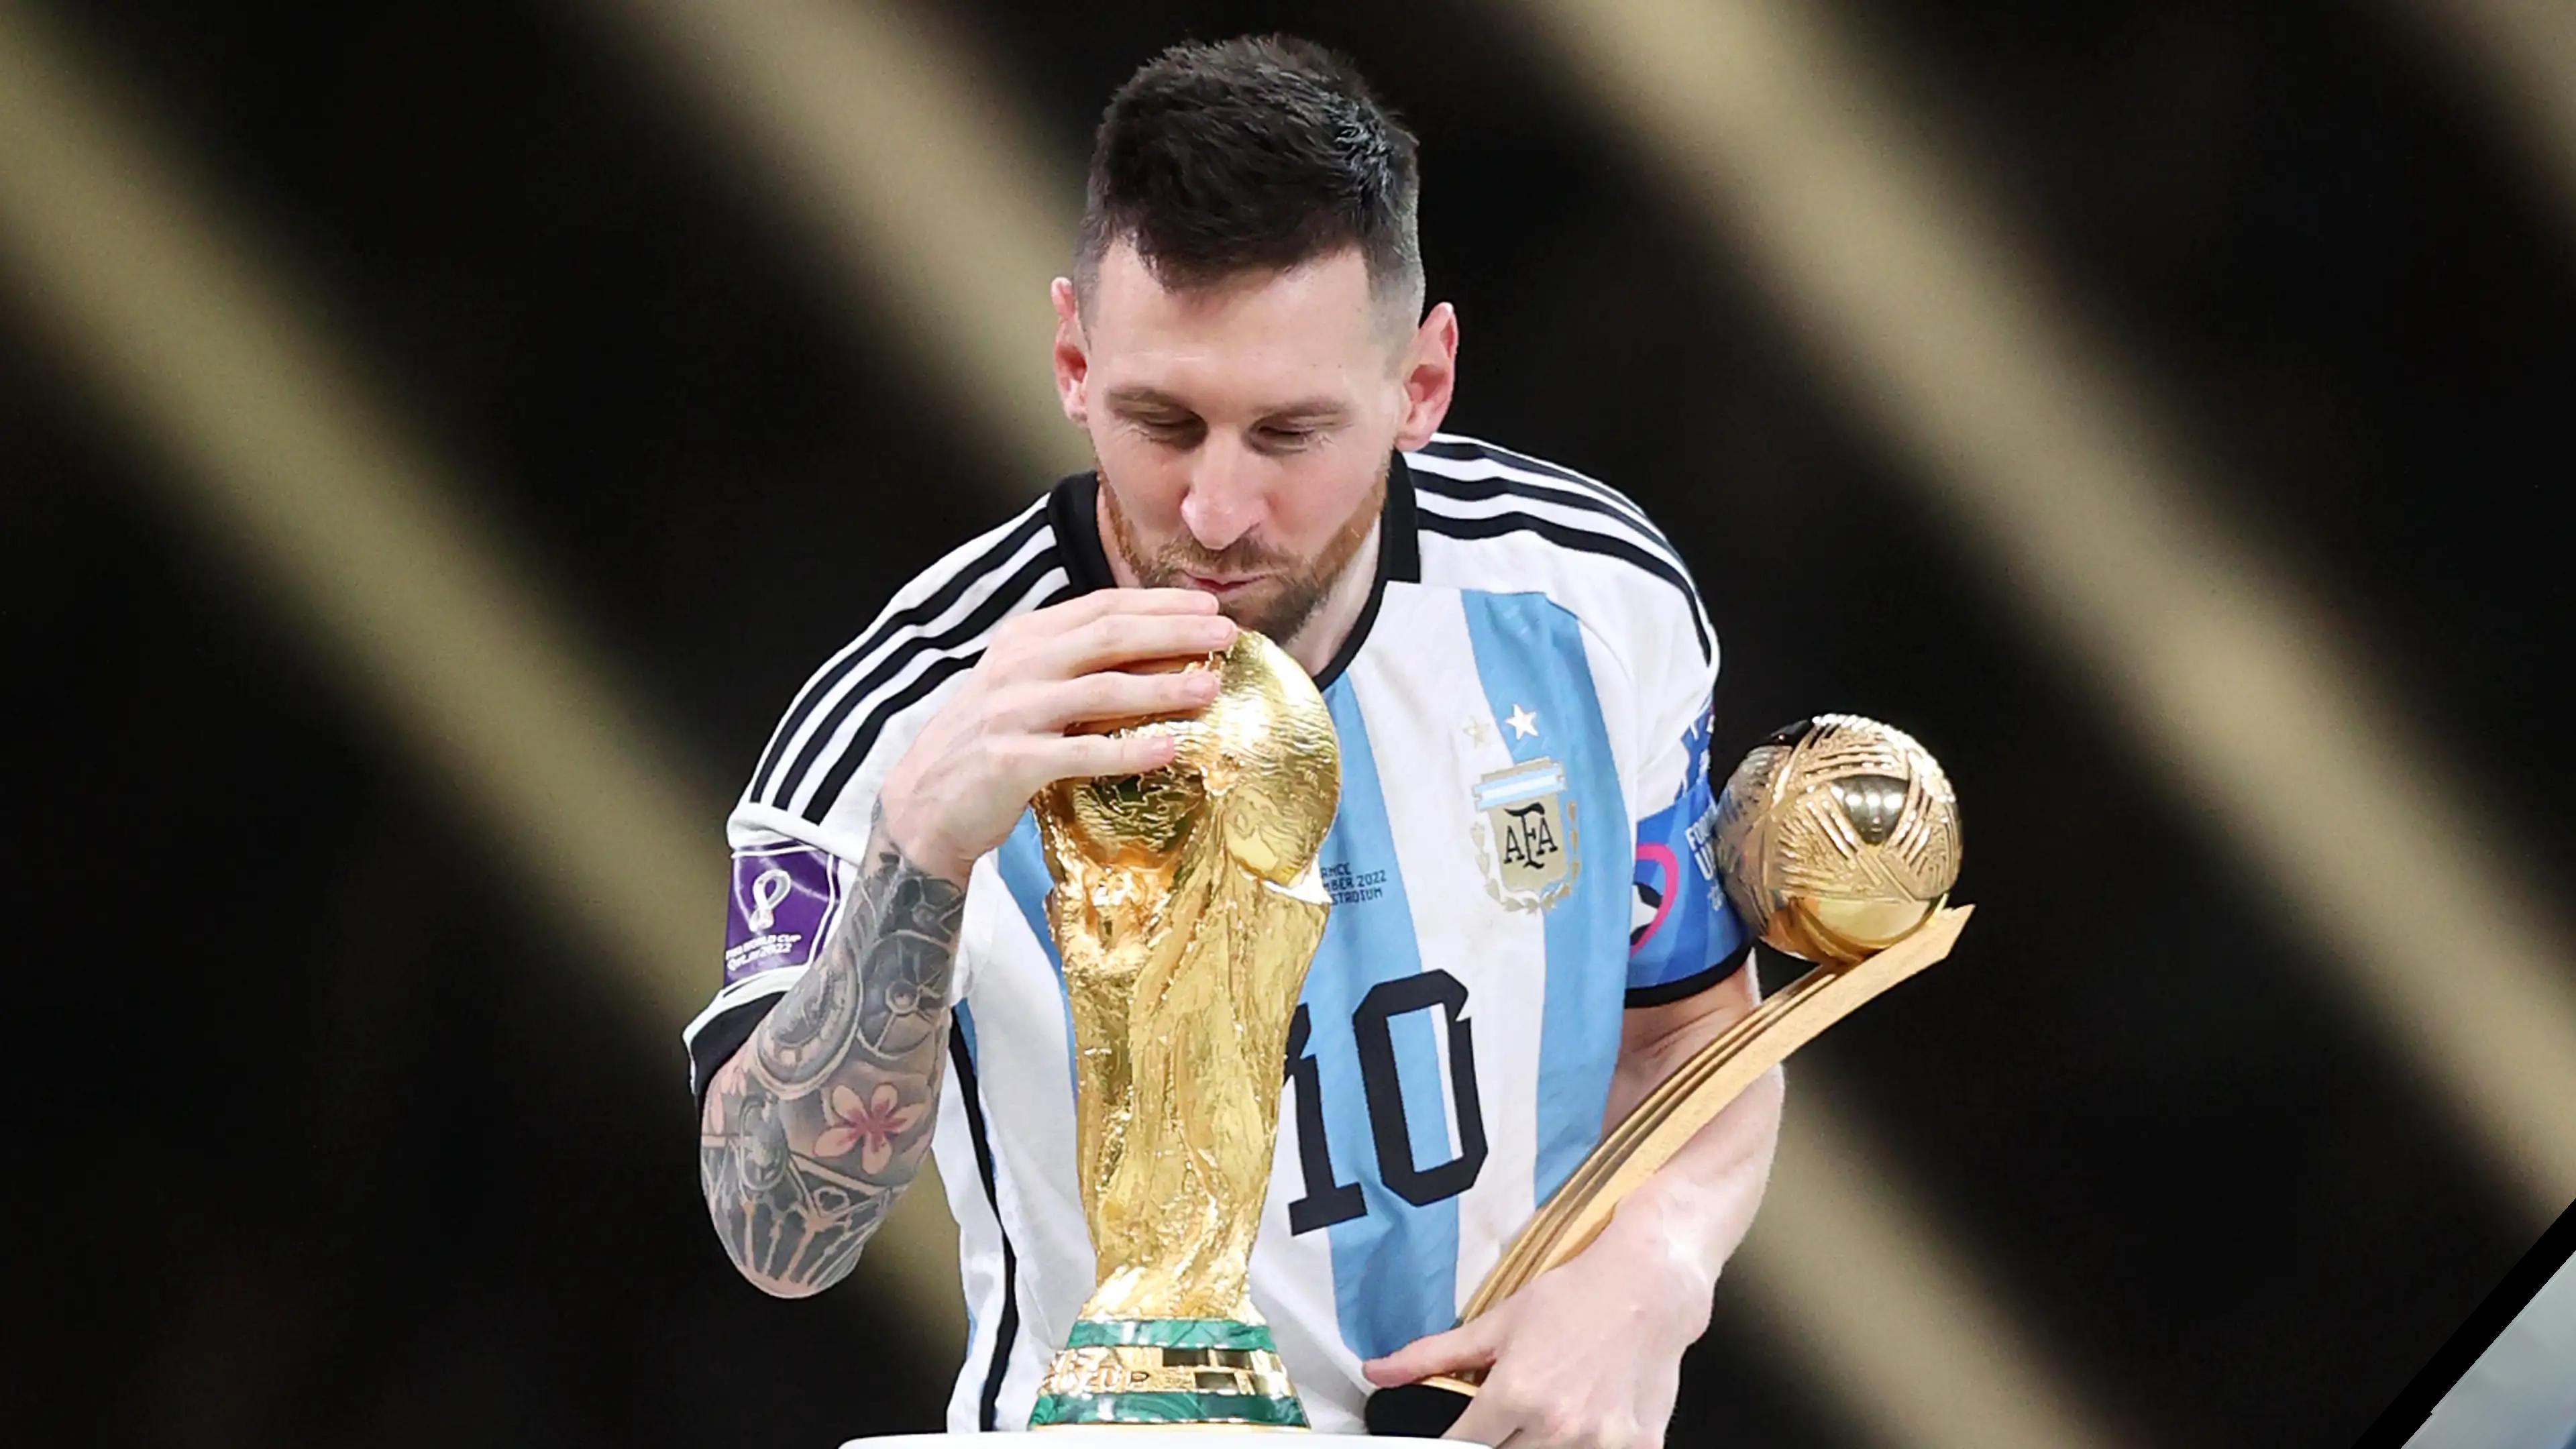
Denominación: 200